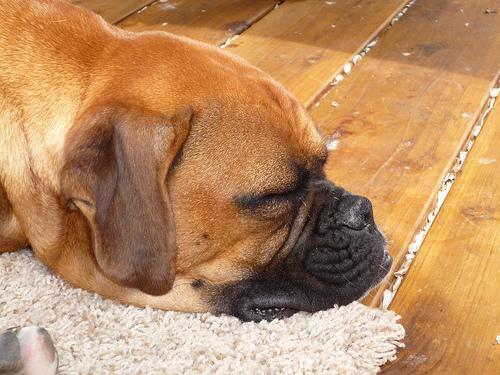
boxer